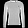
Label: Pullover